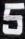
Number: 5